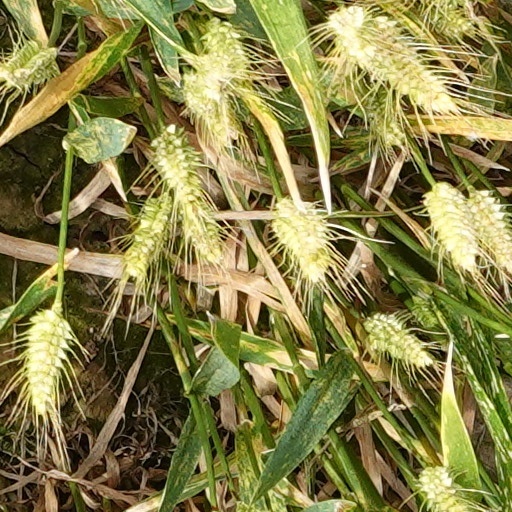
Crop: wheat